John Murray Anderson's Almanac

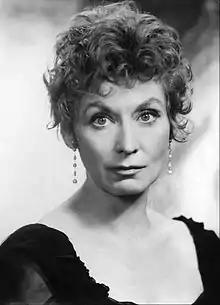
Kay Medford, shown here in an image from 1964, would go on to win the 1954 Theater World Award for Lullaby (1954) and the 1964 Tony Award for Best Featured Actress in a Musical for her work in Funny Girl (1964).

The Pan Alley (Mammy Songs, Rhythm Songs, Torch Songs, Patriotic Songs)– Lee Becker, Carleton Carpenter, Ronald Cecill, Dean Crane, Imelda De Martin, Dorothy Dushock, Jay Harnick, Larry Kert, Bob Kole, Gerard Leavitt, Greb Lober, Ralph McWilliams, Illona Murai, Margot Myers, George Reeder, Gloria Smith, Kenneth Urmston